Bastam Citadel

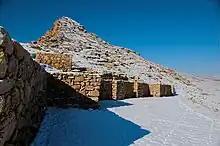
Bastam Citadel in Chaypareh County

Bastam is the site of an ancient Urartian citadel from ca. the 7th century BC, located near the village of Bastam, West Azerbaijan province, Iran.